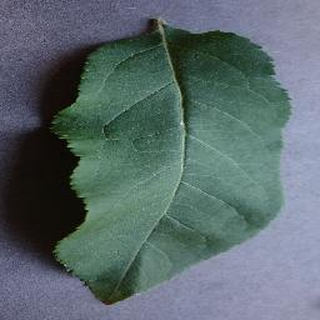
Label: healthy_apple